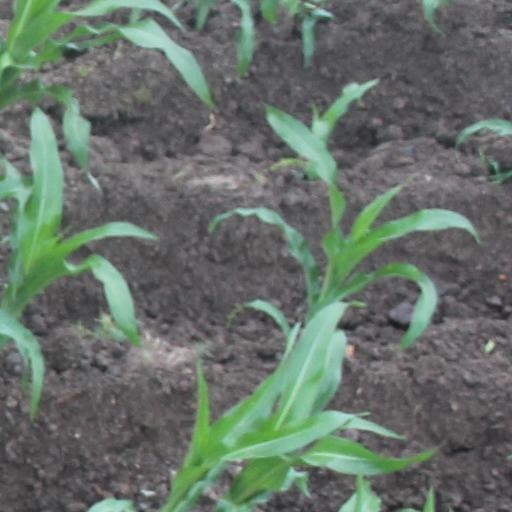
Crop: maize; corn